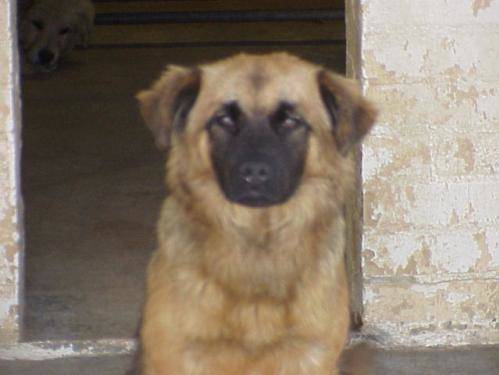
Label: dog